Electropermanent magnet

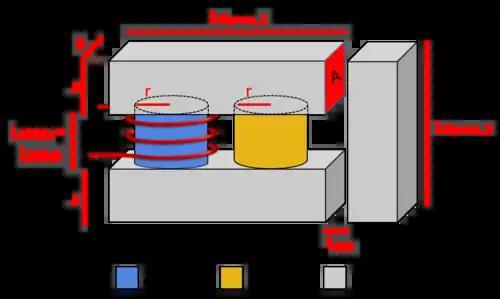
Design concept of an EPM.

For the calculation of the values of the components in the circuit we will assume that all the areas in the flow have the same dimensions. If the selected magnets had a cylindrical shape then the area of the flow for the magnets will be formula_2 and the hiperco blocks will have a square section of side formula_3 in order to have the same area.